Lusik Aguletsi

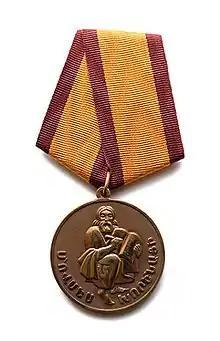
Movses Khorenatsi Medal

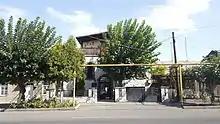
Lusik Aguletsi House-Museum and Art Cafe

The house on 79 Muratsan Street in Yerevan, where Lusik Aguletsi lived and worked for about 45 years, was turned into a house-museum on the initiative of family members along with her husband, sculptor Yuri Samvelyan. In 2013, they established the "Aguletsi" Ethnographic, Cultural, Creative, and Educational Foundation, and in 2019, they opened the "Aguletsi" House-Museum and Art Café.